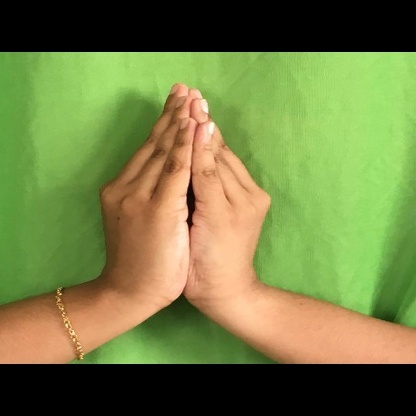
Mudra: Kapotham